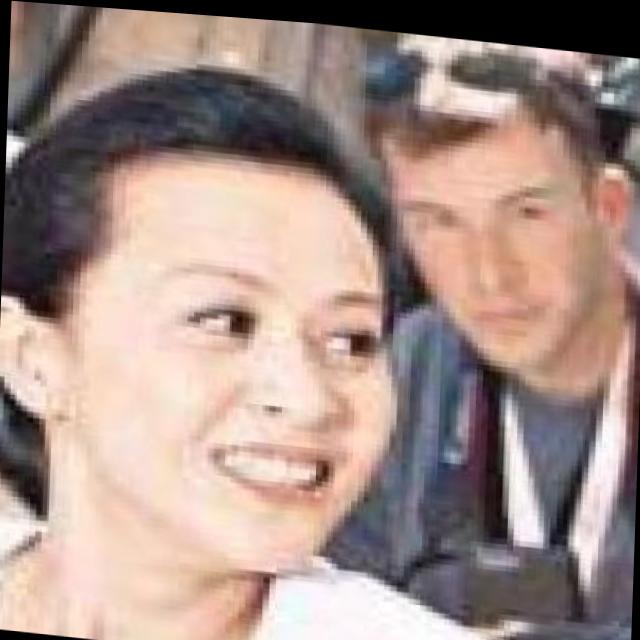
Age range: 45-64